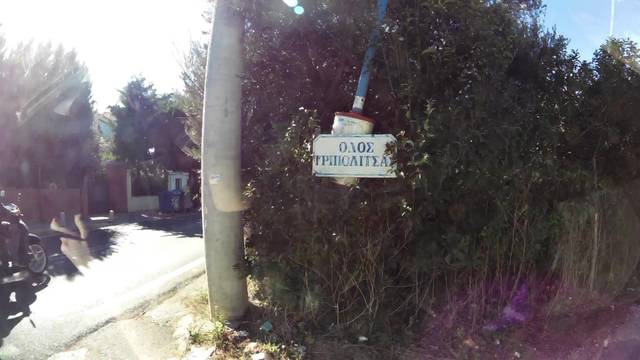
Region: Greece
Coordinates: 38.084, 23.798